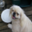
Label: dog